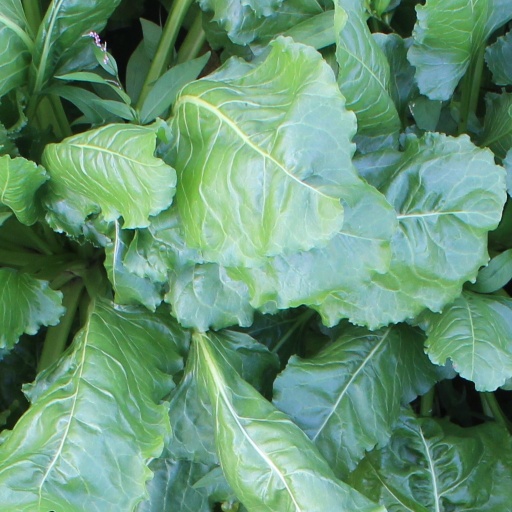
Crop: sugar beet